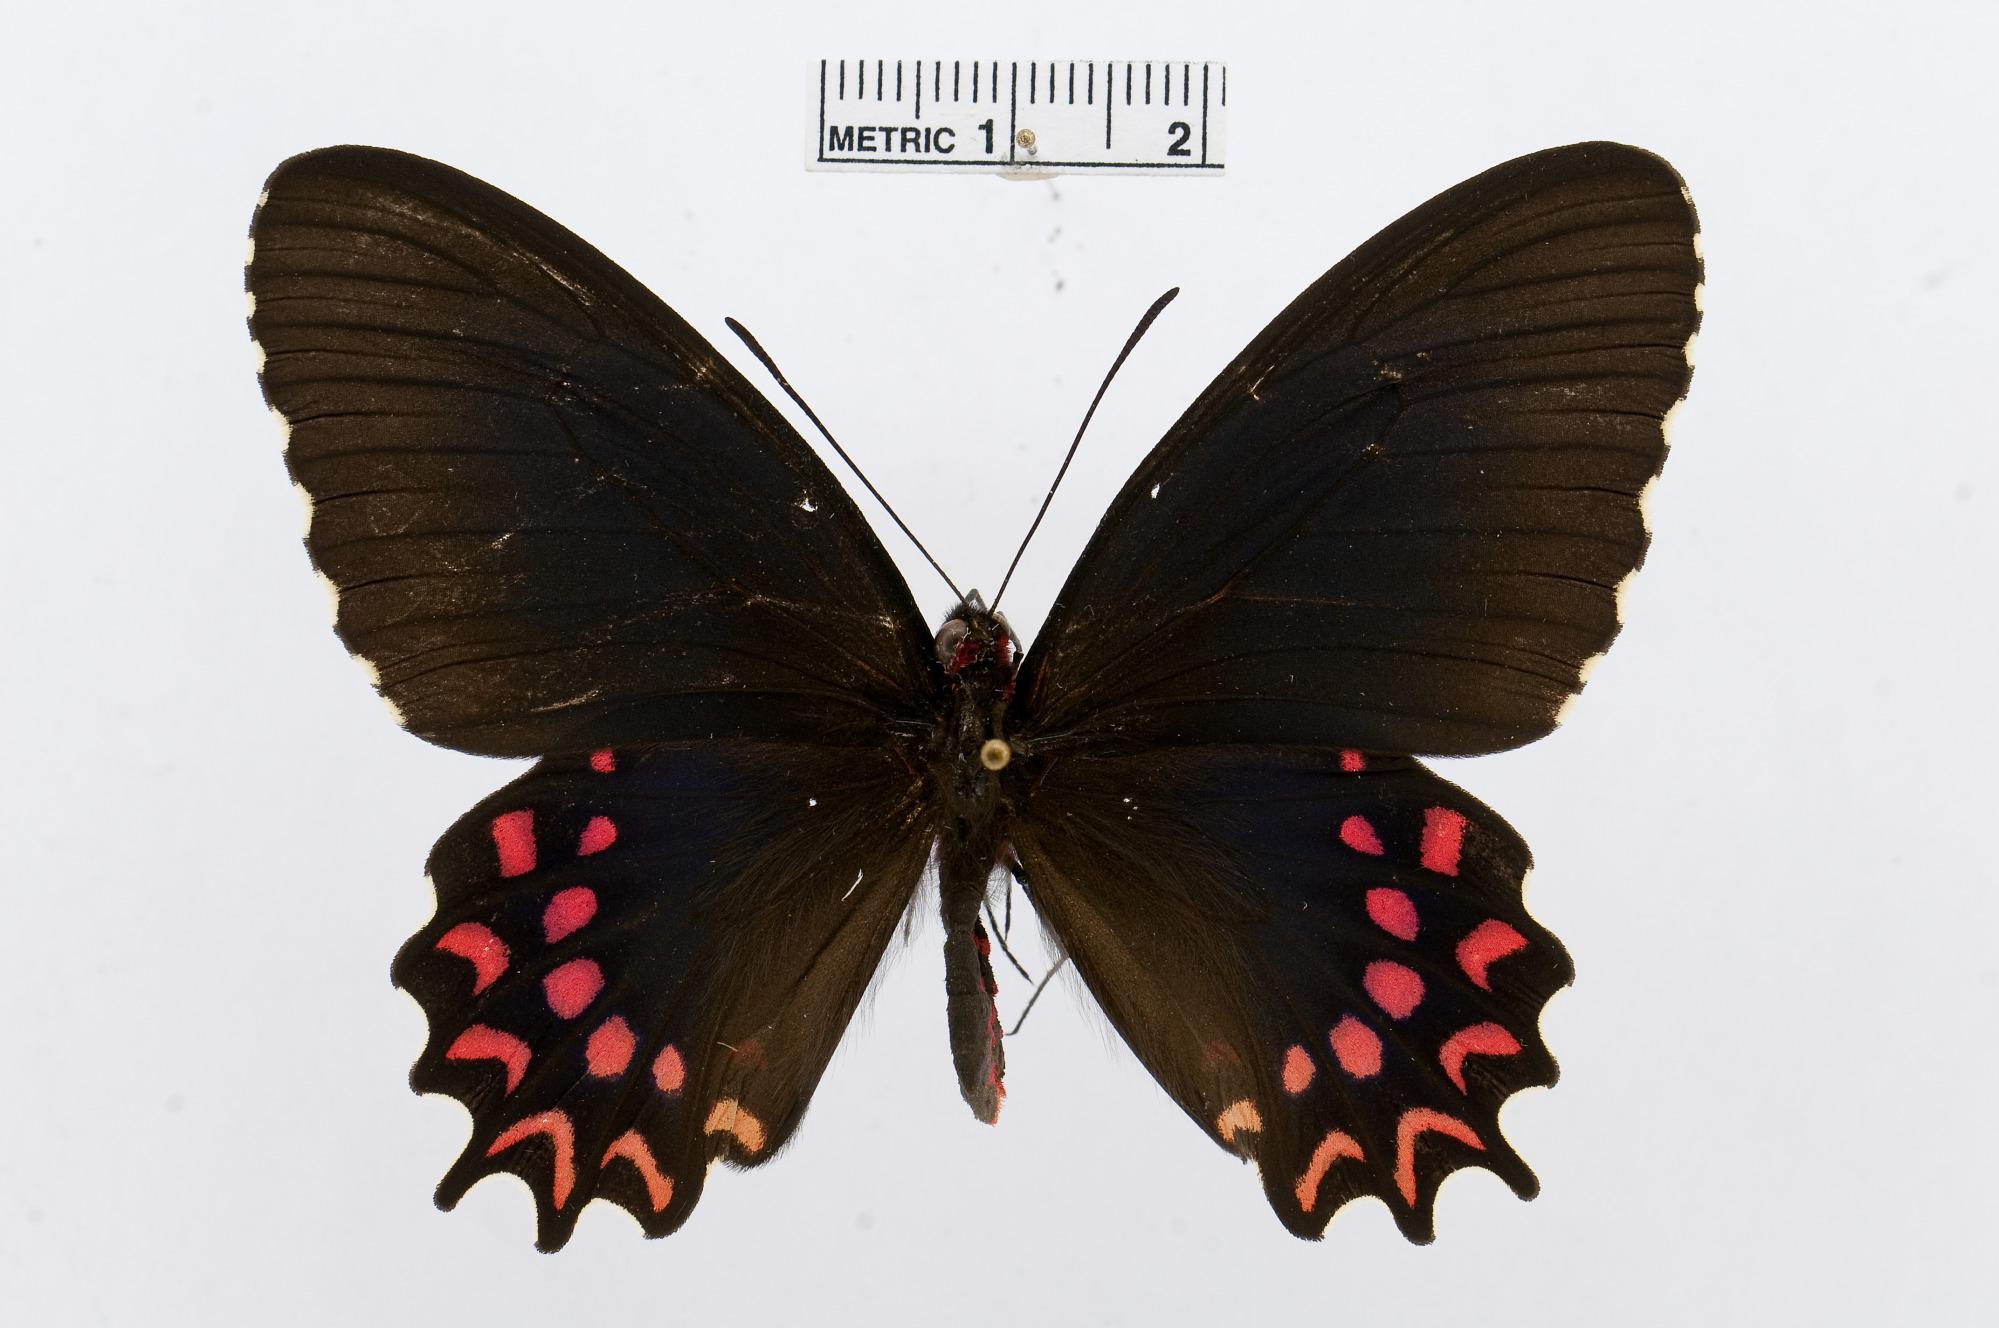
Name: Parides photinus
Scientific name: Parides photinus
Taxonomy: Animalia, Arthropoda, Insecta, Lepidoptera, Papilionidae, Papilioninae